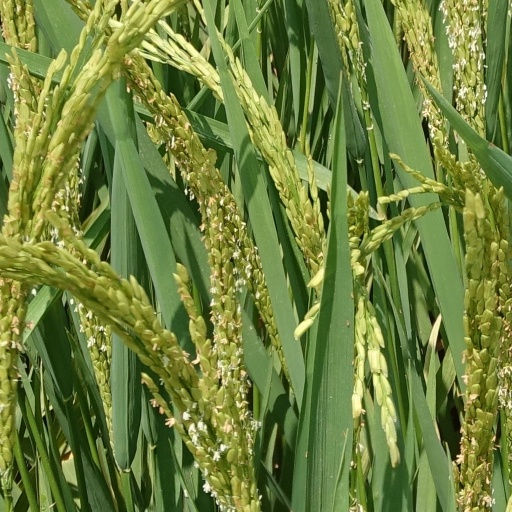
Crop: rice